Providence LDS Chapel and Meetinghouse

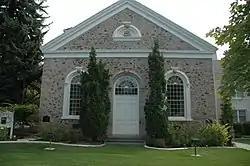
The building in 2015

The Providence LDS Chapel and Meetinghouse is a historic building in Providence, Utah. It was built in 1869–1873, before Utah became a state, as a chapel and meetinghouse for the Church of Jesus Christ of Latter-day Saints. It was designed in the Greek Revival style by James H. Brown. The roof was built by Henry Bullock, Henry Theurer, and William Fife. A two-story extension was built in 1925, and it was designed in the Colonial Revival style. The building remained the property of the LDS Church until 1967. It has been listed on the National Register of Historic Places since February 11, 1982.